Rotterdam Metro

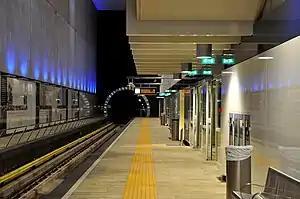
Blijdorp RandstadRail station

Line E is a direct conversion of the former "Hofpleinlijn" from a railway line to a rapid transit line in 2006. The section of the route between Laan van NOI and Leidschendam-Voorburg is shared with light rail vehicles on two routes from the Hague tram network heading towards Zoetermeer via the Zoetermeer Stadslijn. All of these services fall under the RandstadRail branding.